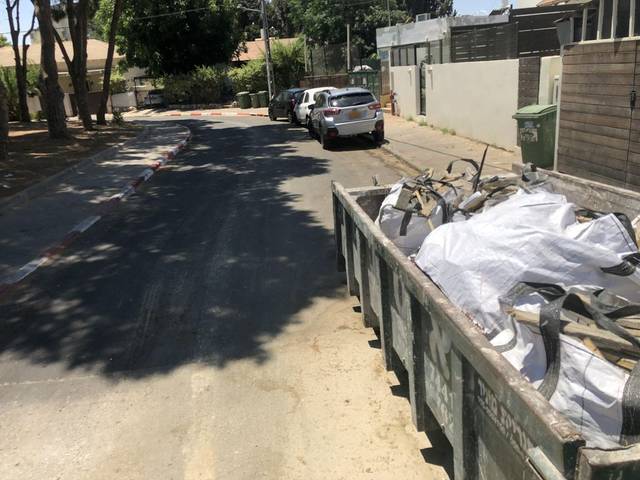
Region: Israel
Coordinates: 32.029, 34.868